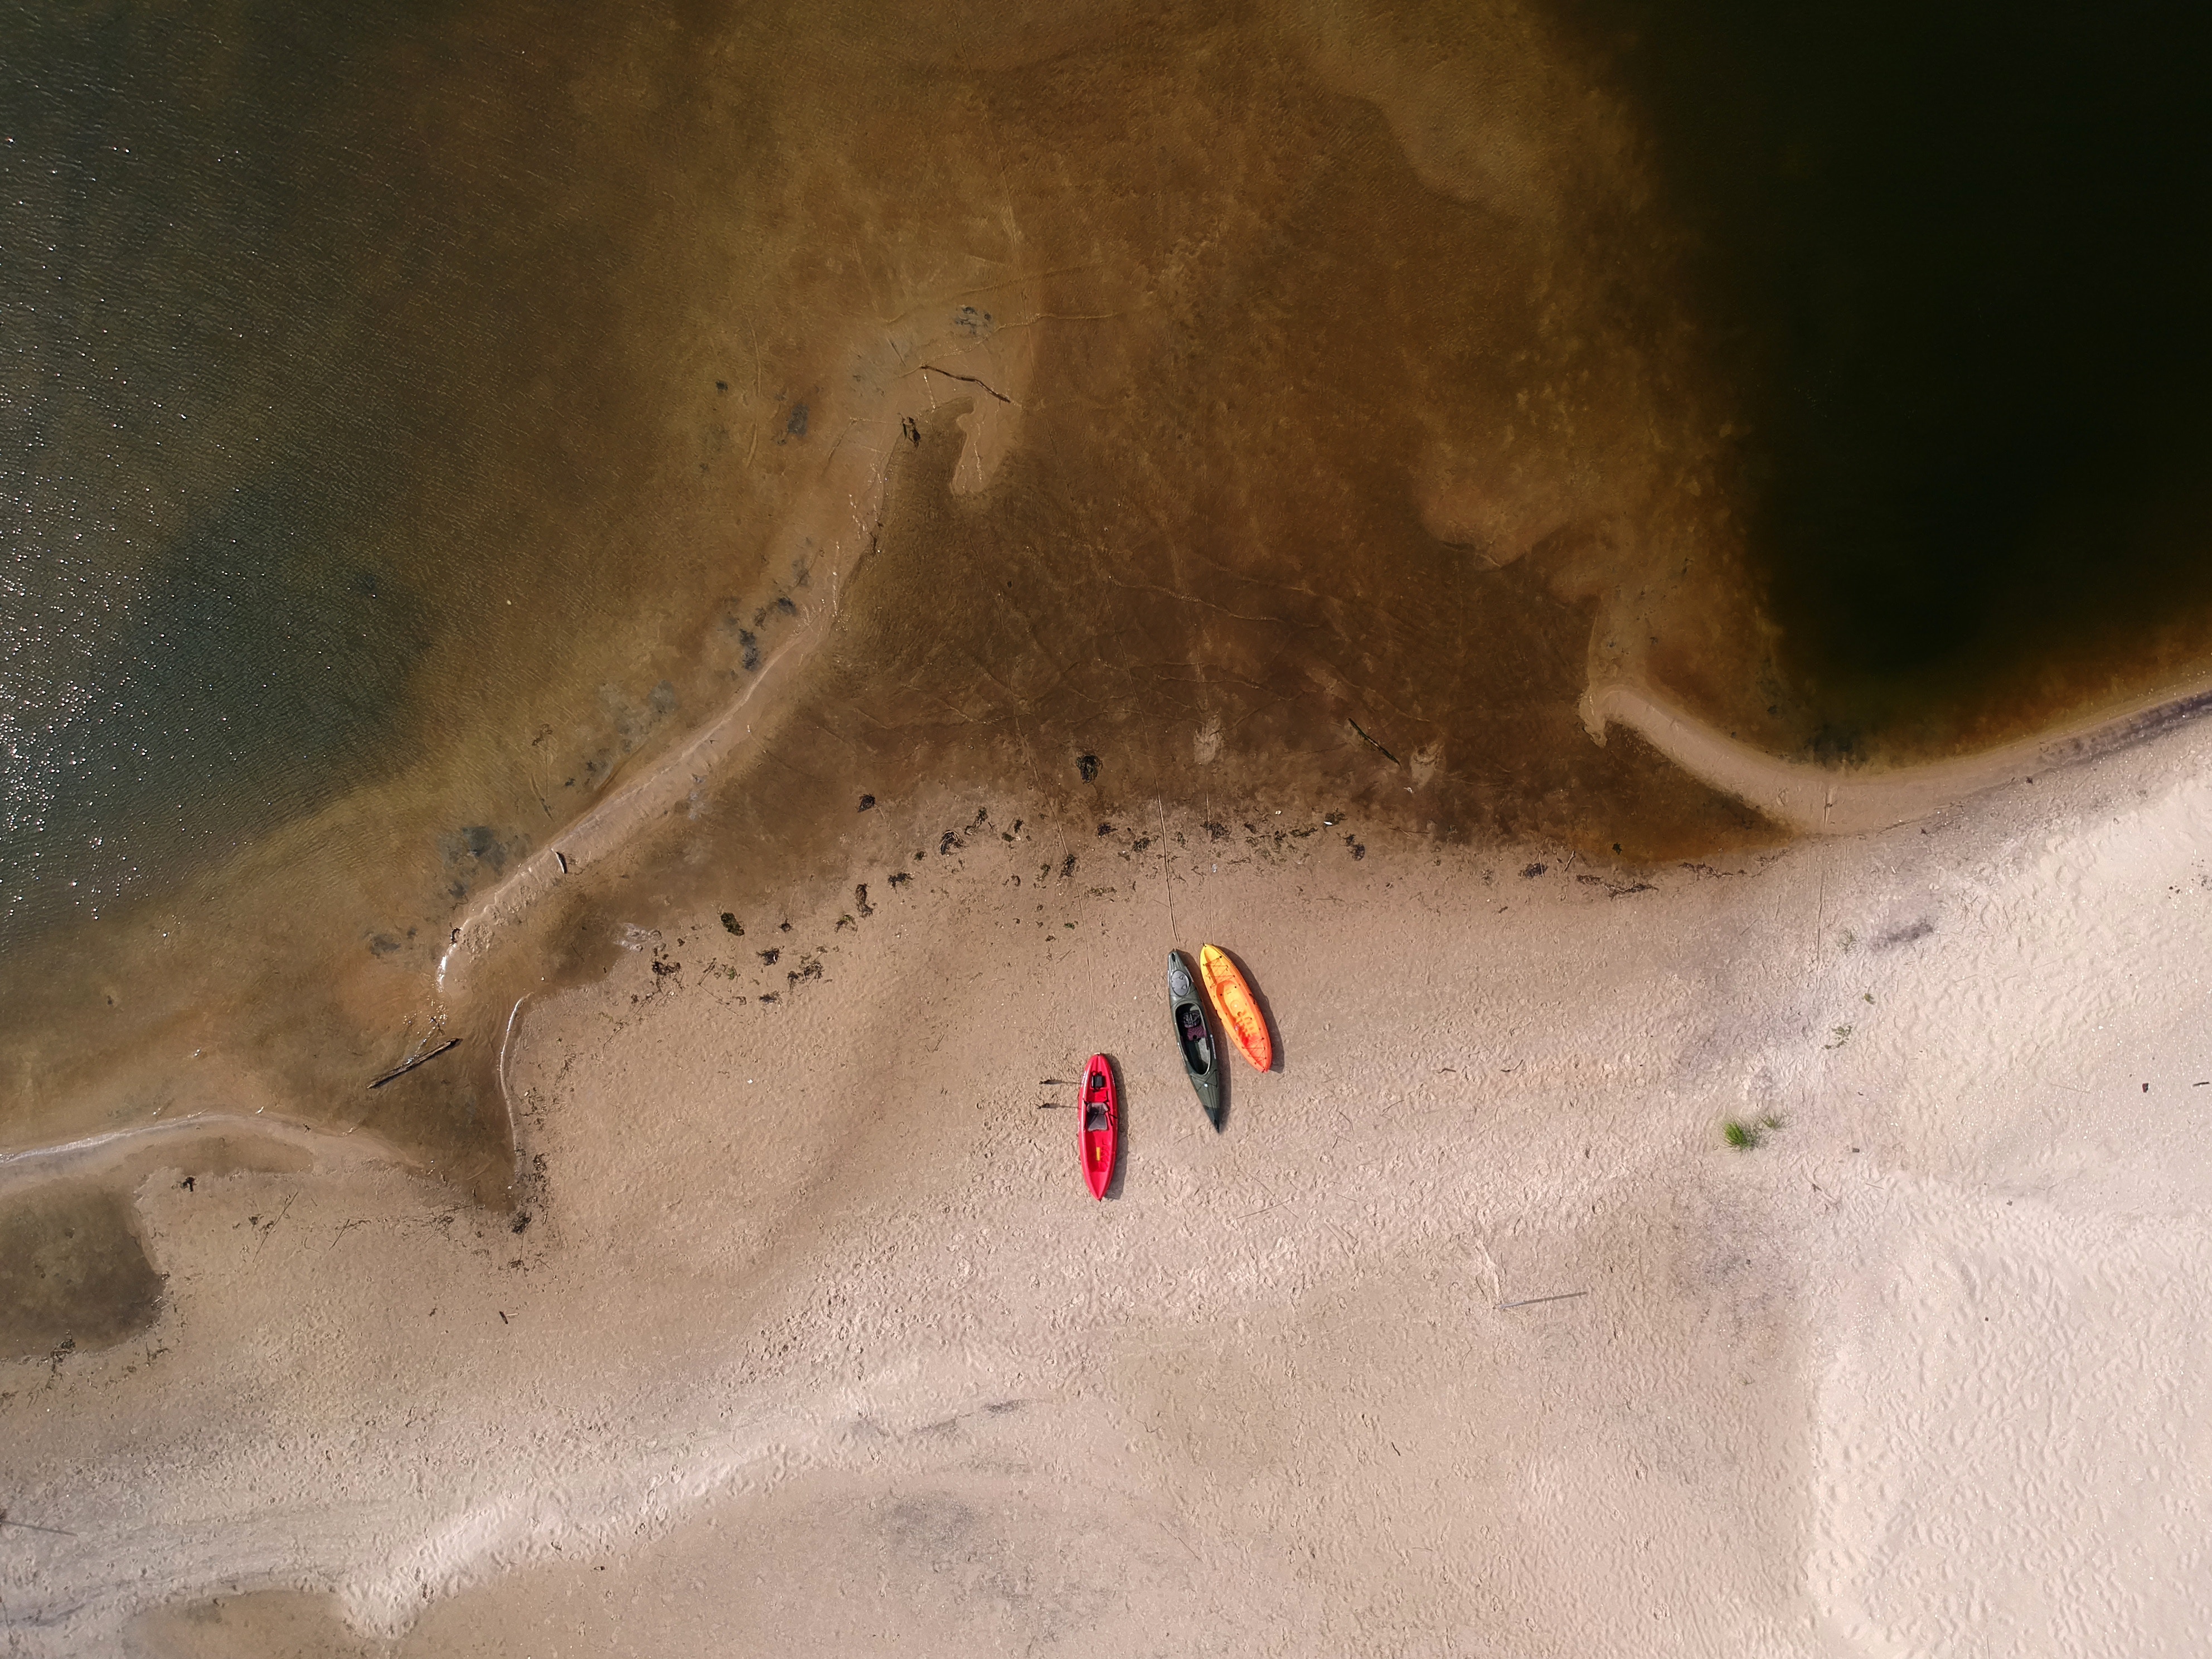
landscape, water, sand, sky, wave, dust, geology, geological phenomenon